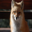
Label: fox